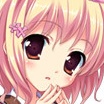
Portrait style: Anime Portrait